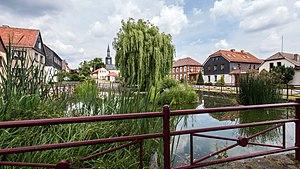
Gössitz est une municipalité allemande du land de Thuringe, dans l'arrondissement de Saale-Orla, au centre de l'Allemagne. En 2015, sa population est de 317 habitants.